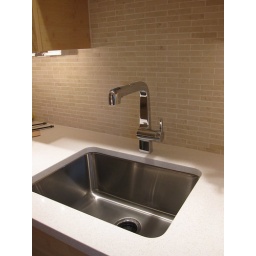
The new faucet in the kitchen is quite large as well as the sink.